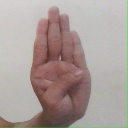
अक्षर: ब